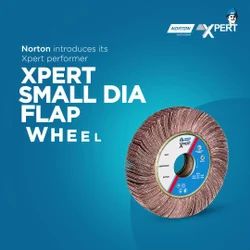
Label: NORTON_Flap_Wheel_Spitfire_FA135C